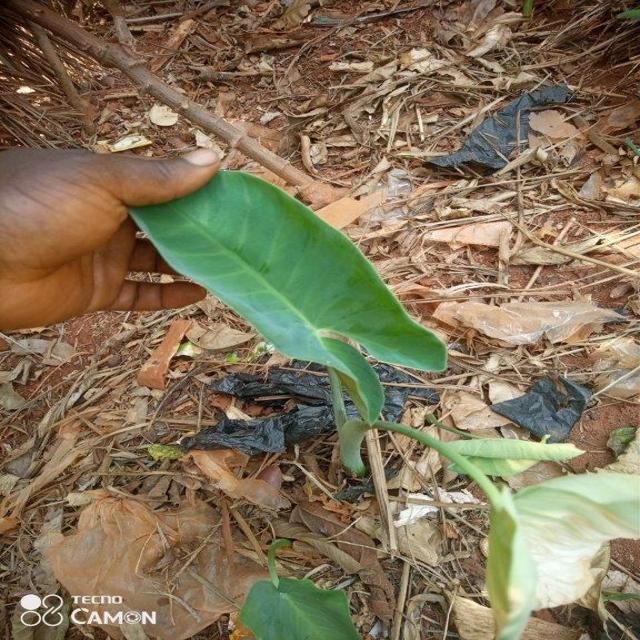
Label: Early_Blight